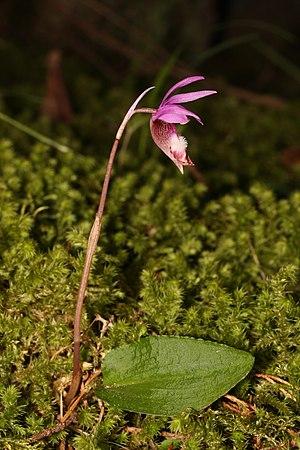
Calypso bulbosa var. occidentalis, une orchidée des contrées boréales. La variété occidentalis est propre à l'ouest de l'Amérique du nord.